Candeal bread

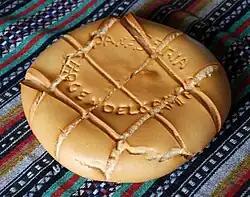
"Pan bregao" from Castrillo de Villavega (province of Palencia).

The candeal bread, also known as sobado or bregado, is a type of white bread characterized by low hydration, a dense texture, and long shelf life. Its preparation differs from other breads due to a single fermentation and a process of dough sheeting, which compacts and hardens the dough. In this sense, it is the opposite of "flama" breads ("") or soft dough bread (common breads). Candeal bread has a dense, tight crumb with no pores and a crispy crust with a very smooth, golden surface. It often features scorings (cuts) in geometric patterns. Candeal bread is sold in various shapes, including round loaves, bars, squares, rings, spikes, and braids. Traditionally, it was made with durum wheat flour, which has less strength – gluten – than conventional flour but a higher protein content.